Capture of Jenin

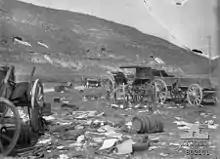
Cart wheels, wagons destroyed barrels and other wreckage in foreground, two soldiers on the road in the middle distance near a staff car

Jenin had been the main supply and ordnance depot of the Ottoman Seventh and Eighth Armies, and huge quantities of war material, including guns, machine guns, and ammunition, were captured. In nearby caves, large stores of German beer, wine, and canned food were found. Jenin had also been the main German air base, and 24 burnt aircraft were found on two aerodromes. At the railway station, locomotives and rolling stock were captured, along with a number of well-equipped workshops. Three hospitals were also captured. An armed guard was placed on 120 cases of champagne (some of which was later distributed) and a "wagon load of bullion", worth nearly £20,000. Some of the gold was later used to buy food and forage for the Desert Mounted Corps, when they had outdistanced their lines of communication, and were forced to requisition supplies from the local population.